Whitey Schafer

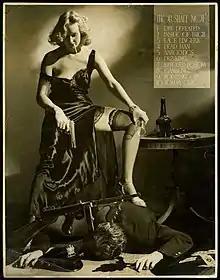
"Thou Shalt Not", 1940

Schafer loved silk scarves: he reportedly owned 365, one for each day of the year. His nickname came from his light blond hair. He was close friends with the actor William Boyd.